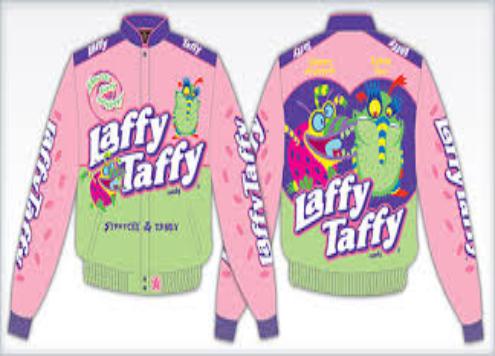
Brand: Laffy Taffy
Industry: Food